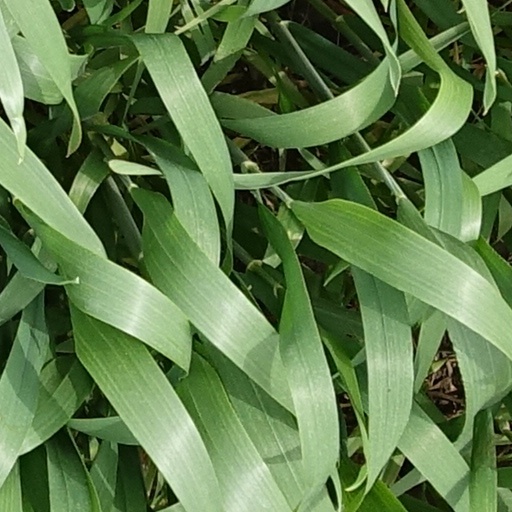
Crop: wheat